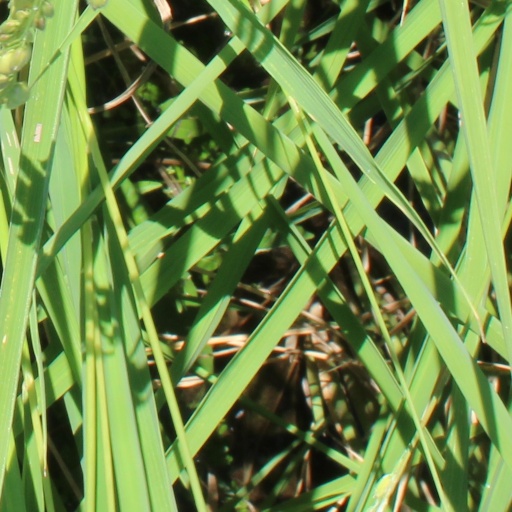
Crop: rice